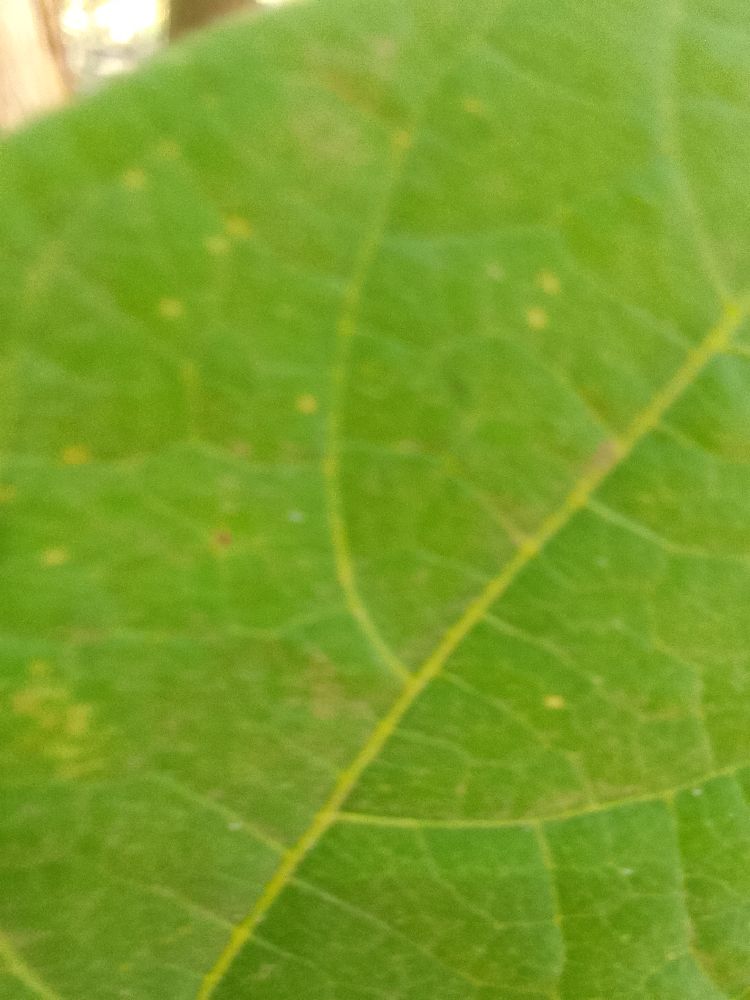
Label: healthy